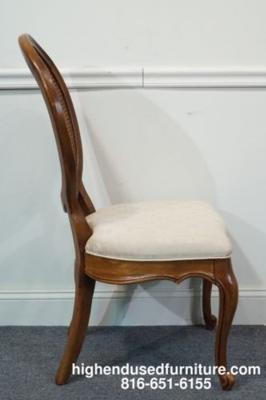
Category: chair